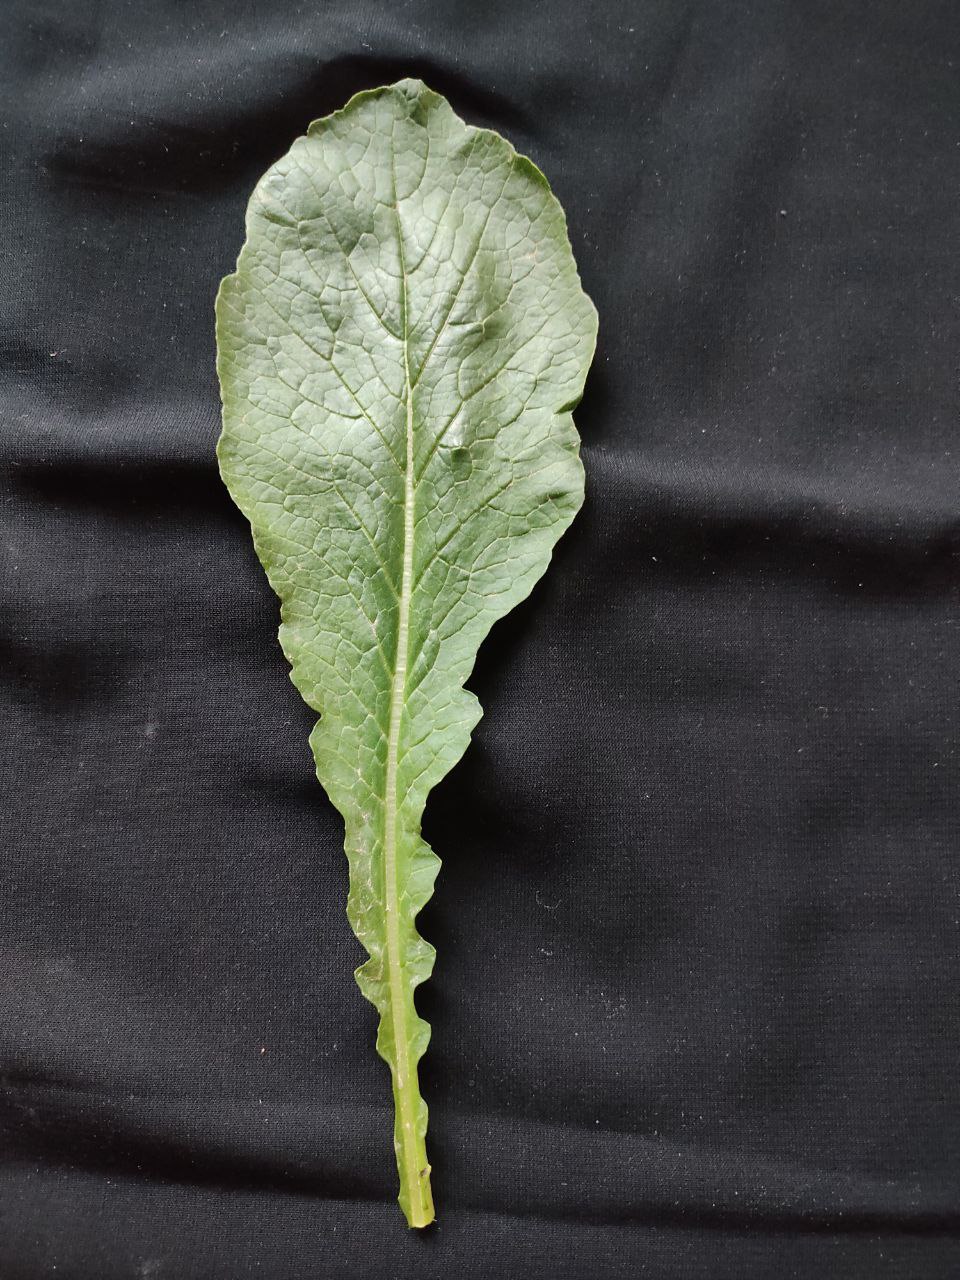
Label: Fresh leaf